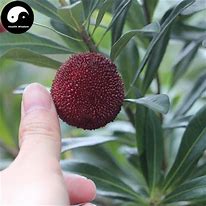
Label: others